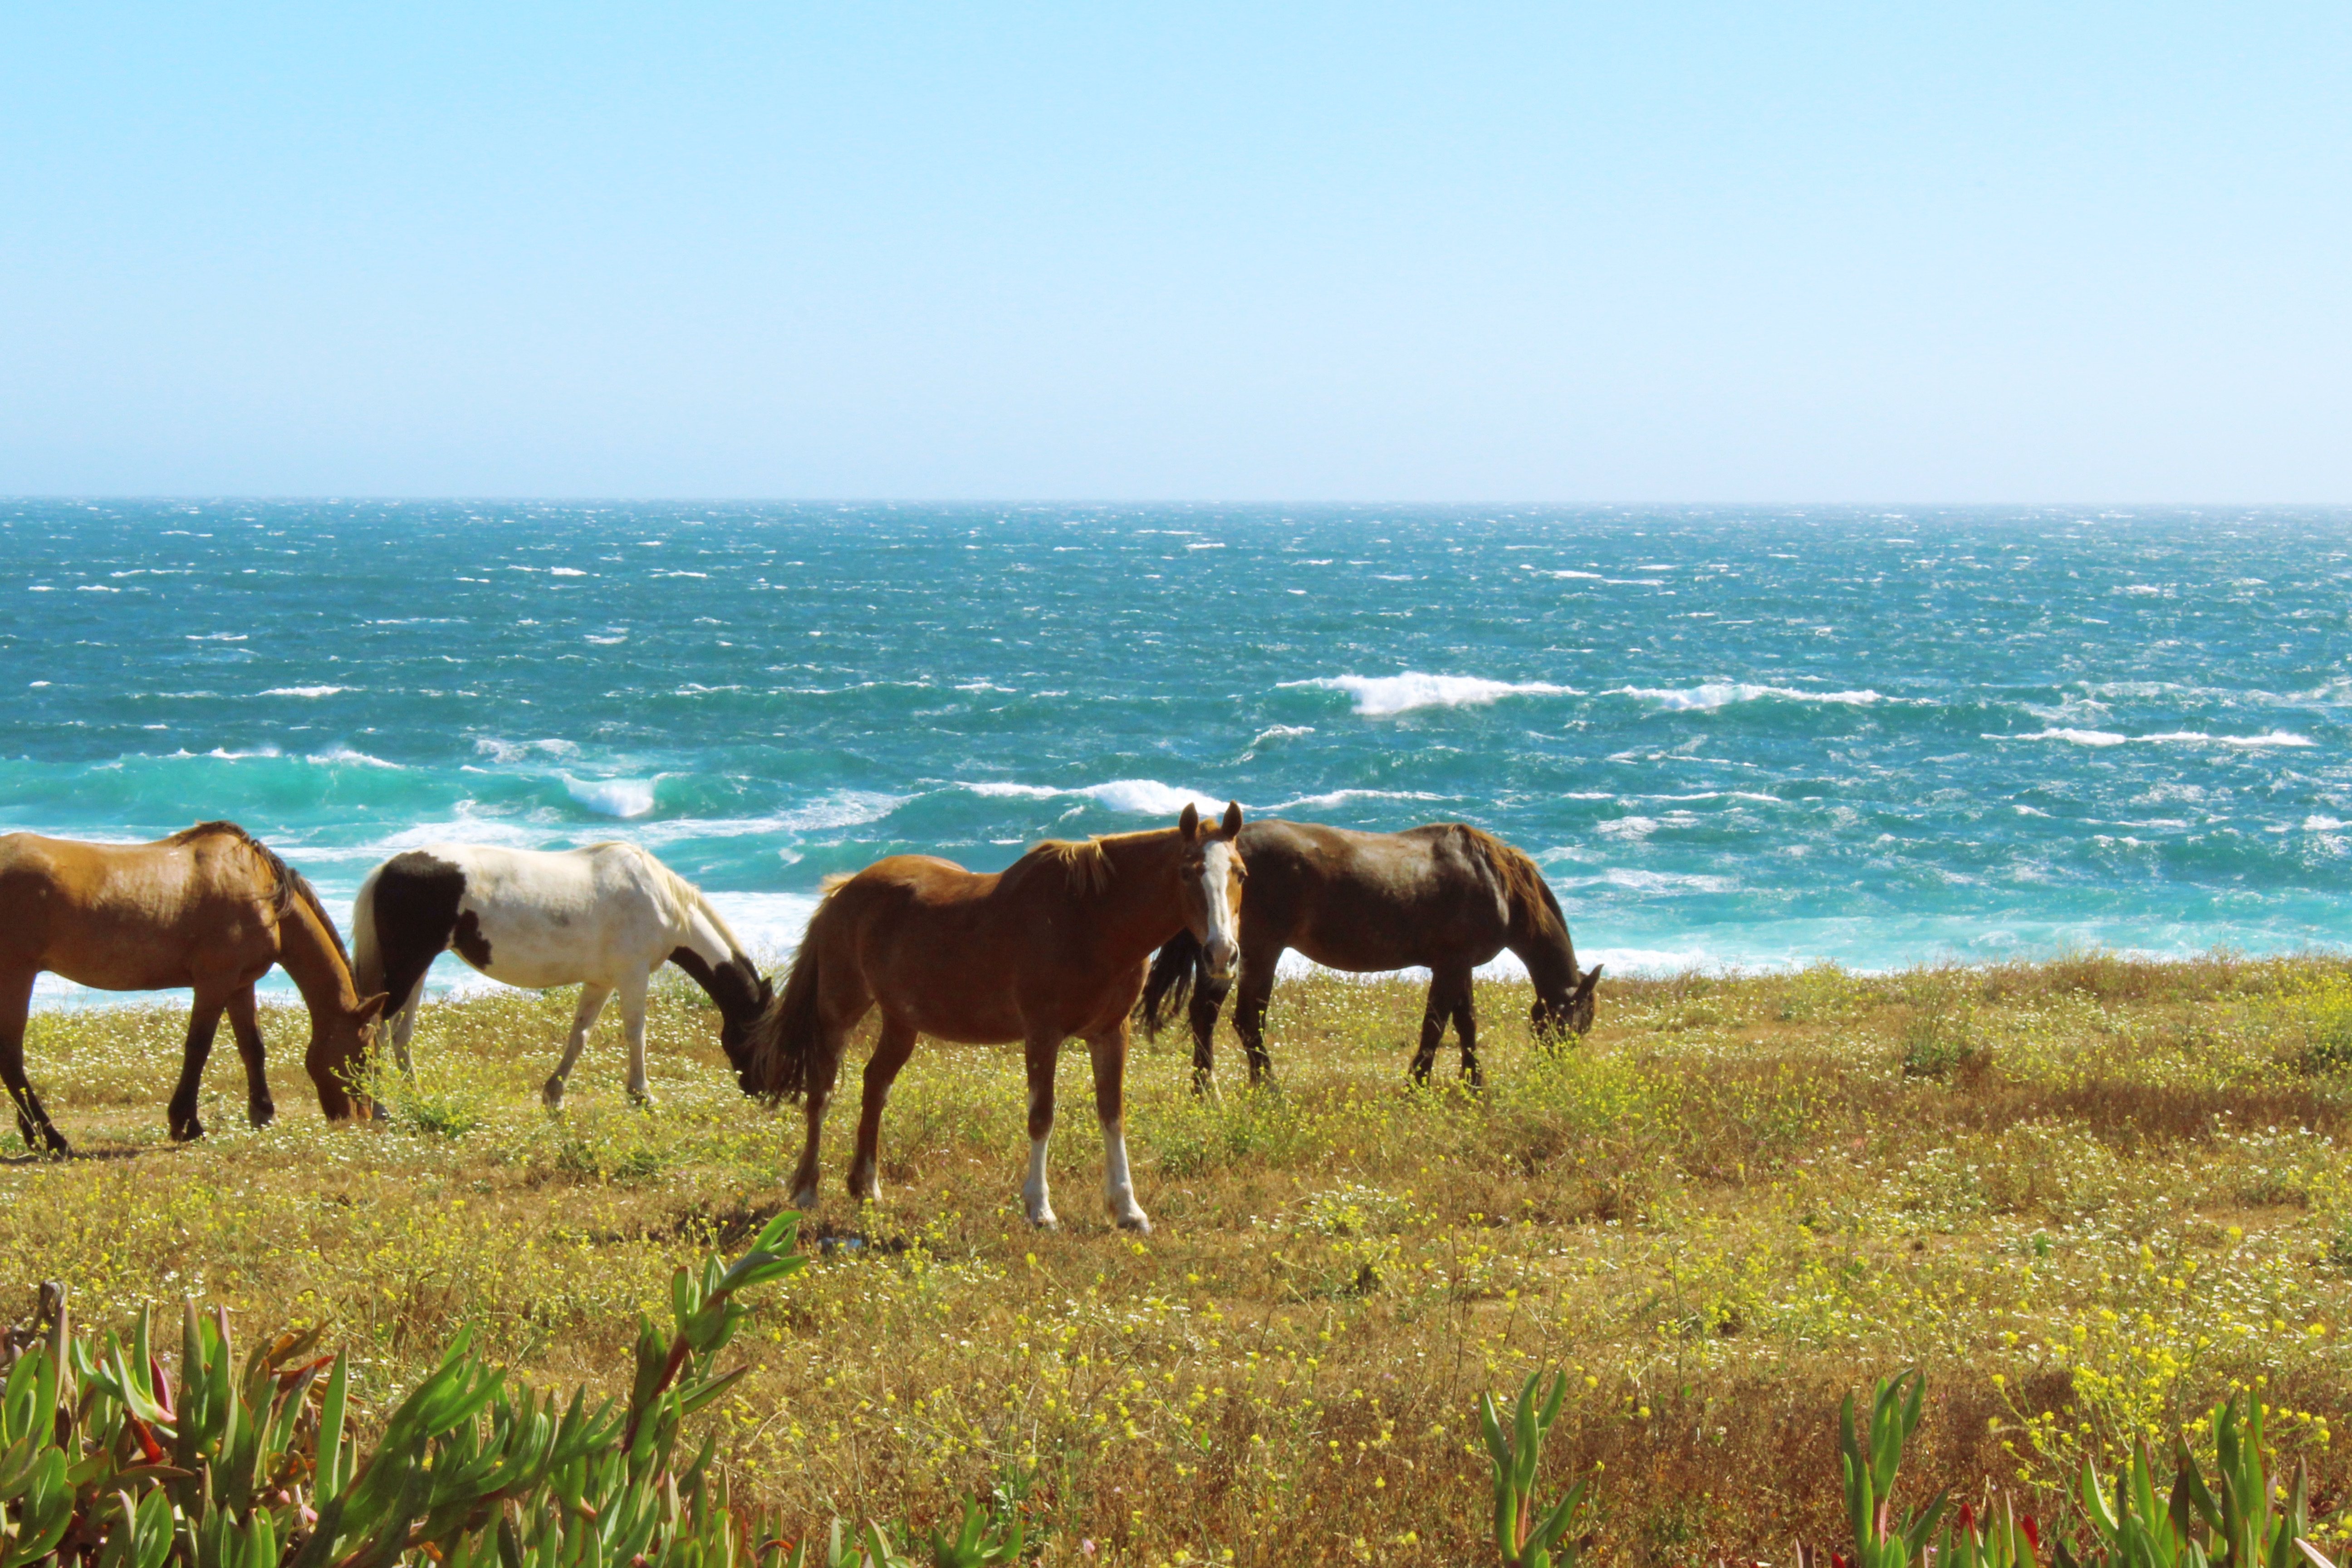
landscape, sea, meadow, prairie, herd, pasture, grazing, horse, grassland, mare, habitat, ecosystem, steppe, natural environment, horse like mammal, mustang horse